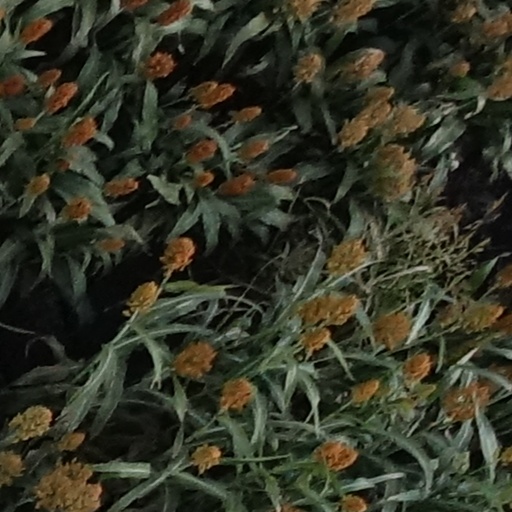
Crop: sorghum